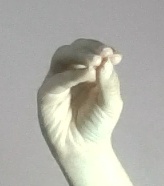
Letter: ha